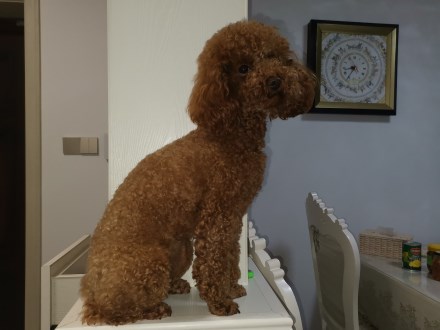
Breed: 2925-n000114-toy_poodle